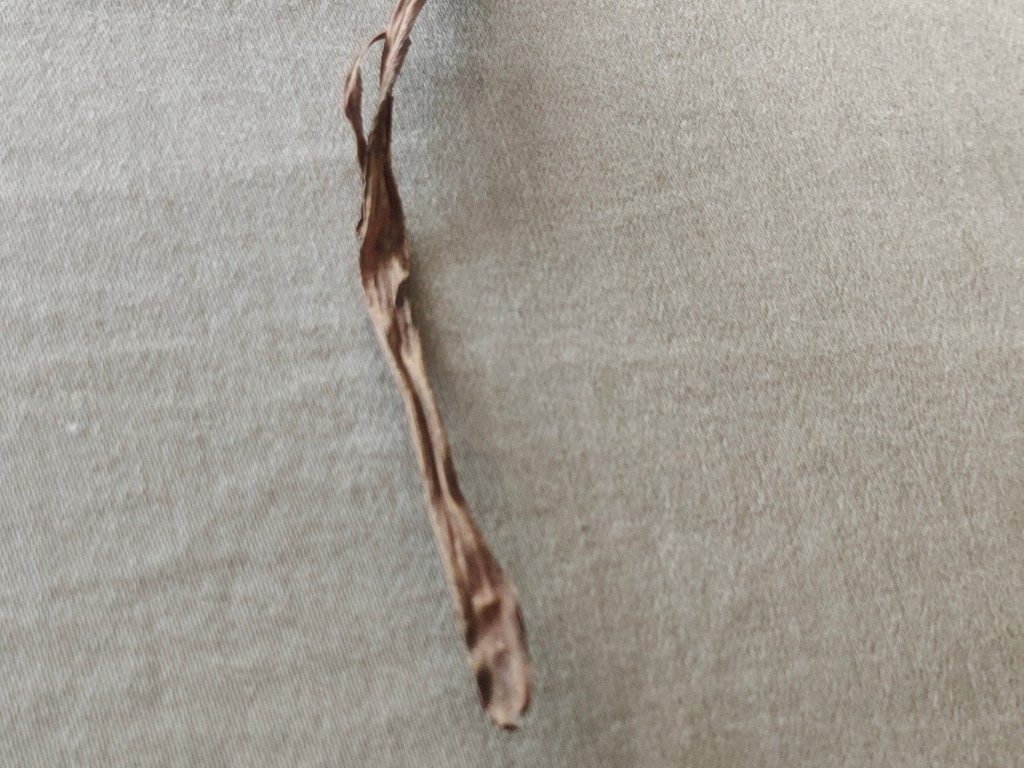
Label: Dried